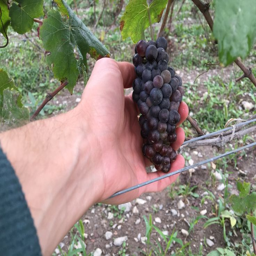
holding a bunch of grapes